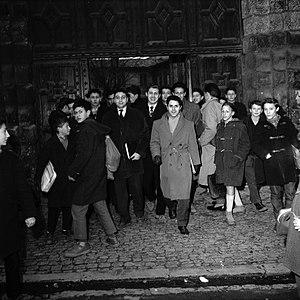
Lycée Pierre de Fermat. Le 19 Décembre 1957. Vue de l'arrière du Stade Toulousain, Pierre Chauderon, bien entouré par ses condisciples à la sortie du lycée Pierre de Fermat. Parmi eux de nombreux espoirs du rugby scolaire. Observation: Photo publié sur Miroir-Sprint N°604 du 30 décembre 1957.
Le lycée Pierre-de-Fermat est un établissement d'enseignement secondaire et supérieur, situé parvis des Jacobins à Toulouse à proximité immédiate de la place du Capitole ; il occupe un espace considérable dans le centre-ville dont l'hôtel de Bernuy. Il est attenant au cloître et à l'église des Jacobins.